Chris Jericho

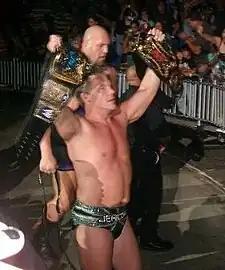
Jeri-Show as the Unified WWE Tag Team Champions

Later in the event, Jericho and his partner Edge won the Unified WWE Tag Team Championship as surprise entrants in a triple threat tag team match. As a result of this win, Jericho became the first wrestler to win every (original) Grand Slam eligible championship. Shortly thereafter Edge suffered an injury and Jericho revealed a clause in his contract to allow Edge to be replaced and Jericho's reign to continue uninterrupted. At Night of Champions on July 26, Jericho revealed Big Show as his new tag team partner, creating a team that would come to called Jeri-Show. The duo defeated Cody Rhodes and Ted DiBiase to retain the championship. Jeri-Show successfully defended the title against Cryme Tyme at SummerSlam on August 23, MVP and Mark Henry at Breaking Point on September 13 and Rey Mysterio and Batista at Hell in a Cell on October 4. At Survivor Series on November 22, both Jericho and Big Show took part in a triple threat match for the World Heavyweight Championship, but the Undertaker successfully retained the title. At on December 13, Jeri-Show lost the tag titles to D-Generation X (DX) (Shawn Michaels and Triple H) in a Tables, Ladders and Chairs match. As a member of the SmackDown brand, Jericho could only appear on "Raw" as a champion and DX intentionally disqualified themselves in a rematch to force Jericho off the show. On the January 4, 2010, episode of "Raw", DX defeated Jeri-Show to retain the championship once again, marking the end of Jeri-Show.